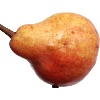
Label: red_pear